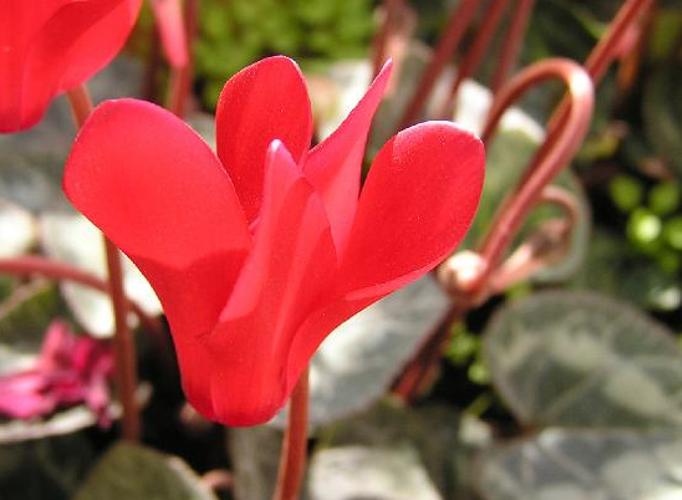
Label: cyclamen